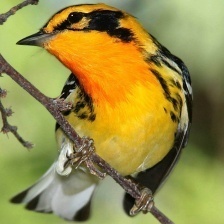
Species: BLACKBURNIAM WARBLER
Scientific name: SETOPHAGA FUSCA